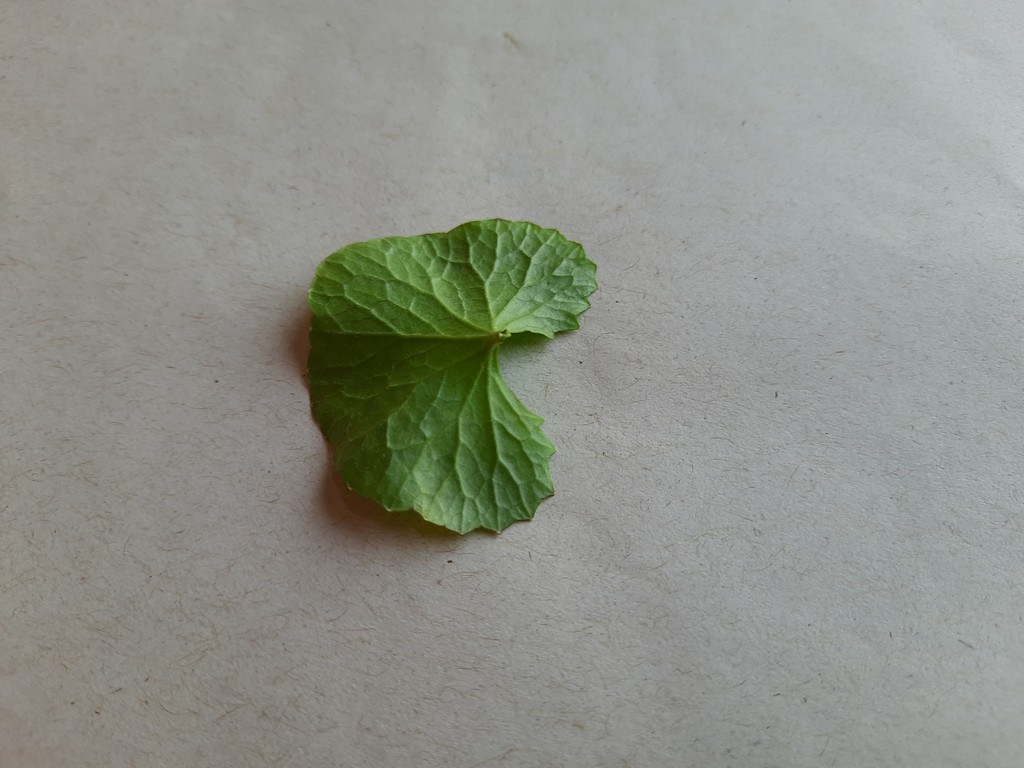
Label: Healthy